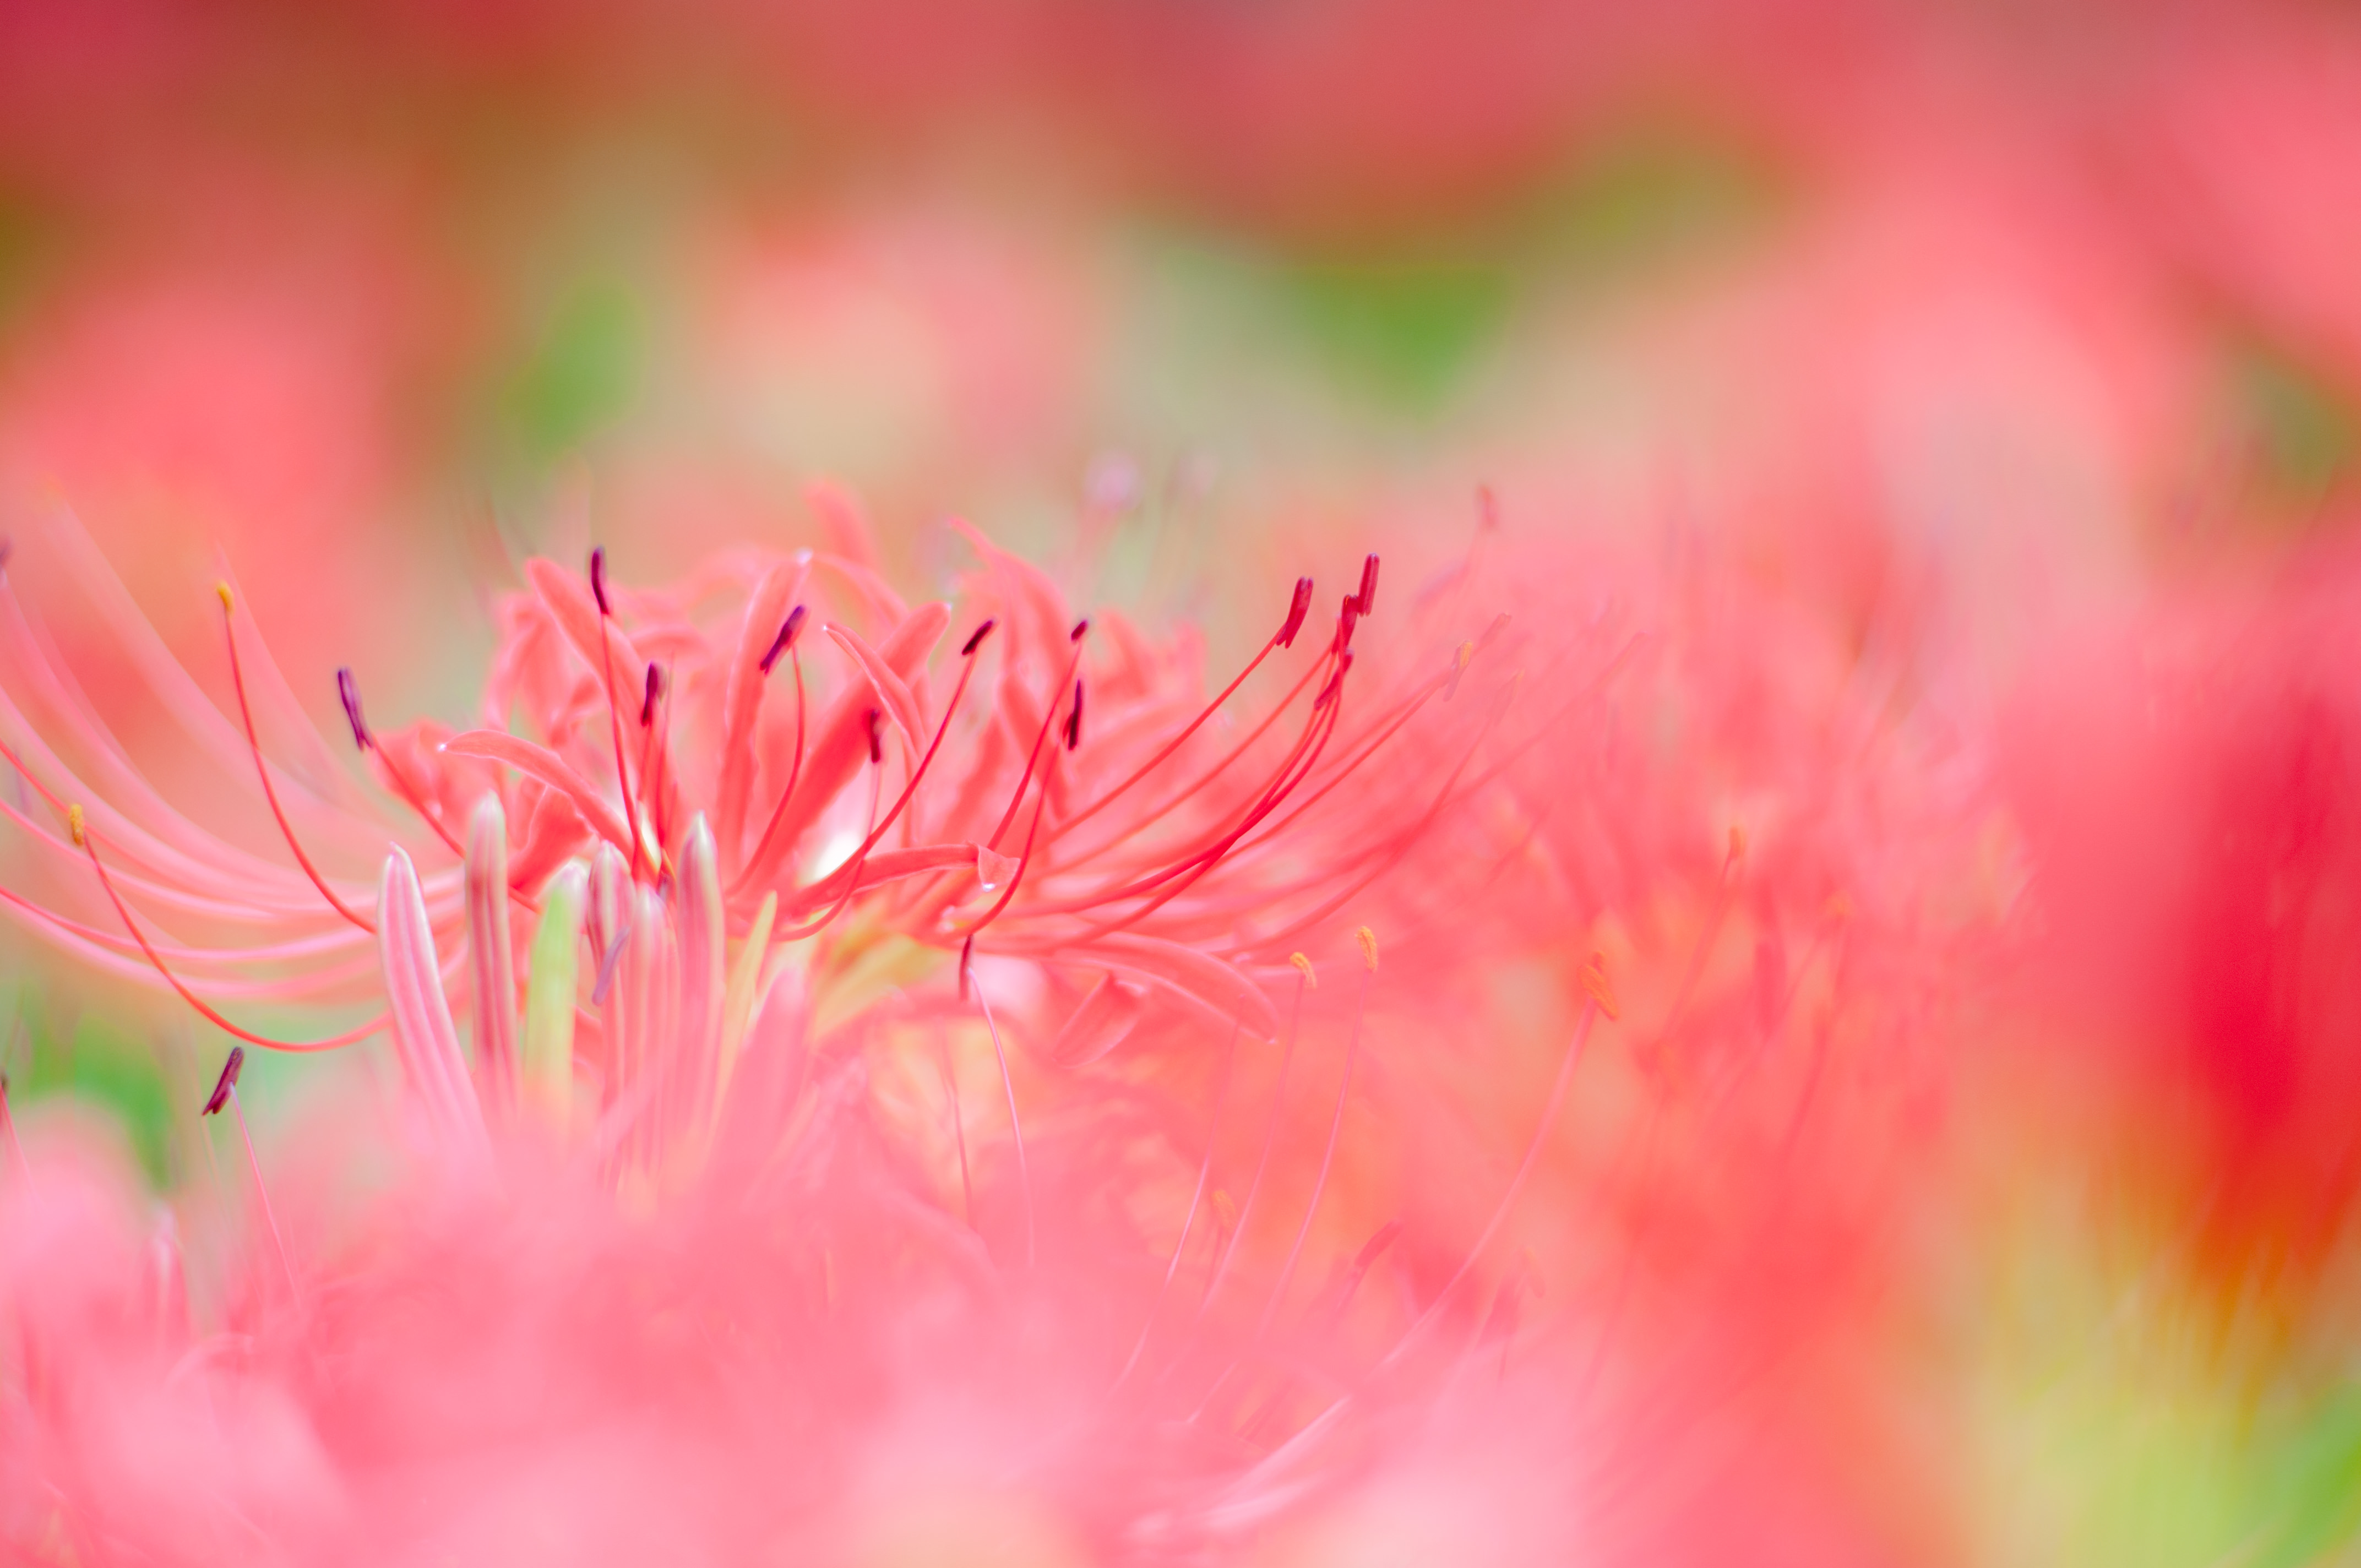
higanbana, pink, red, flower, petal, close up, plant, flowering plant, macro photography, botany, spring, protea family, photography, Colorfulness, pollen, wildflower, shrub, perennial plant